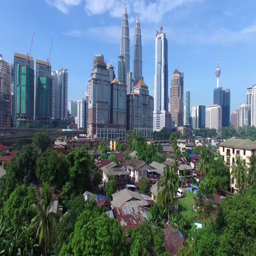
aerial footage for cityscape viewed